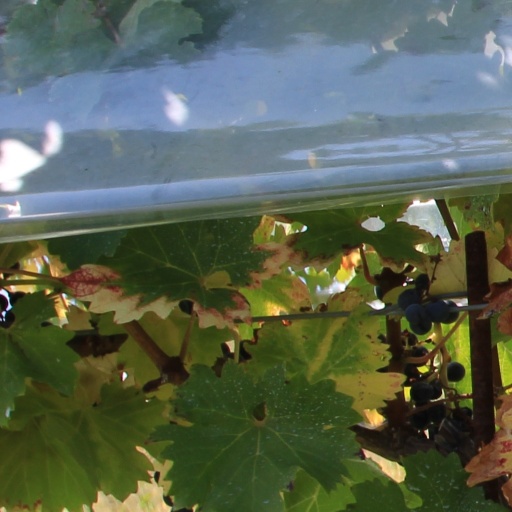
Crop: grape